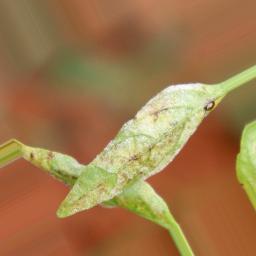
Label: powdery mildew